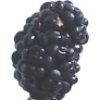
Label: mulberry